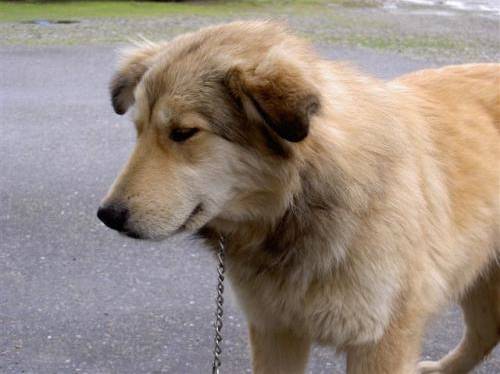
Label: dog